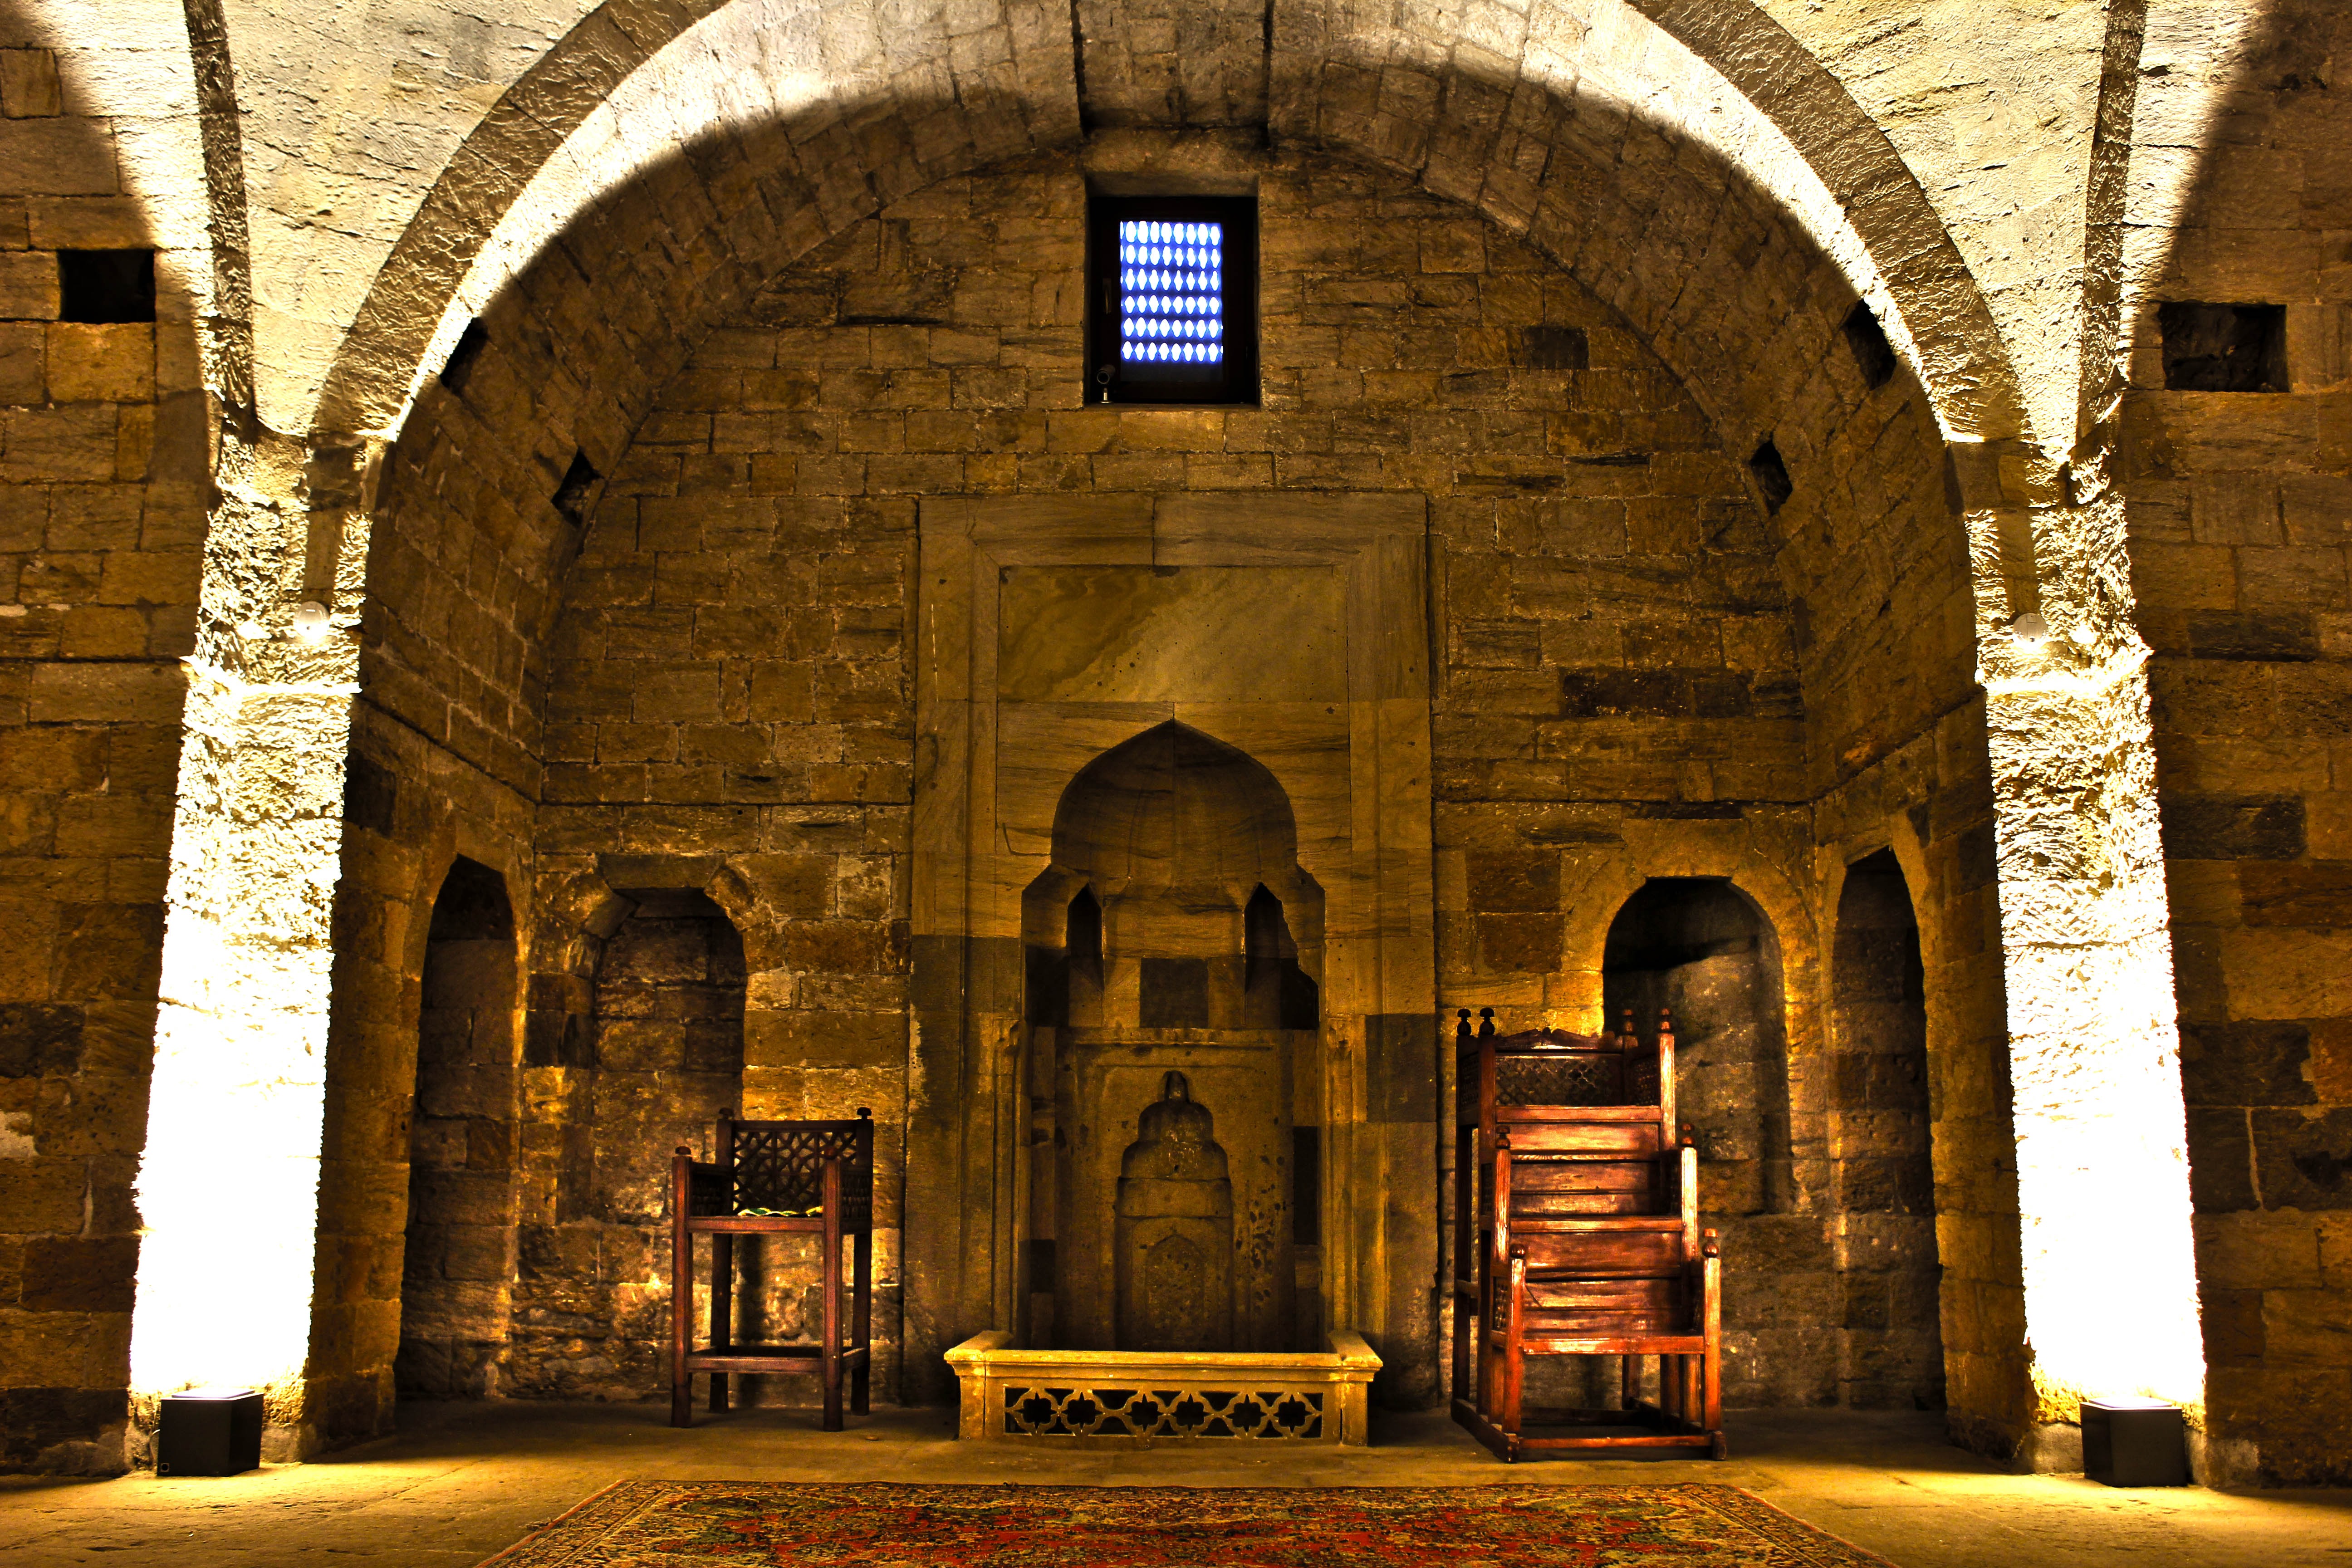
architecture, window, building, arch, religion, church, chapel, place of worship, temple, altar, faith, monastery, mosque, islam, mohammed, arcade, abbey, middle ages, crypt, muhammad, house of worship, kazakhstan, ancient history, jusup mashkhur, pavlodar